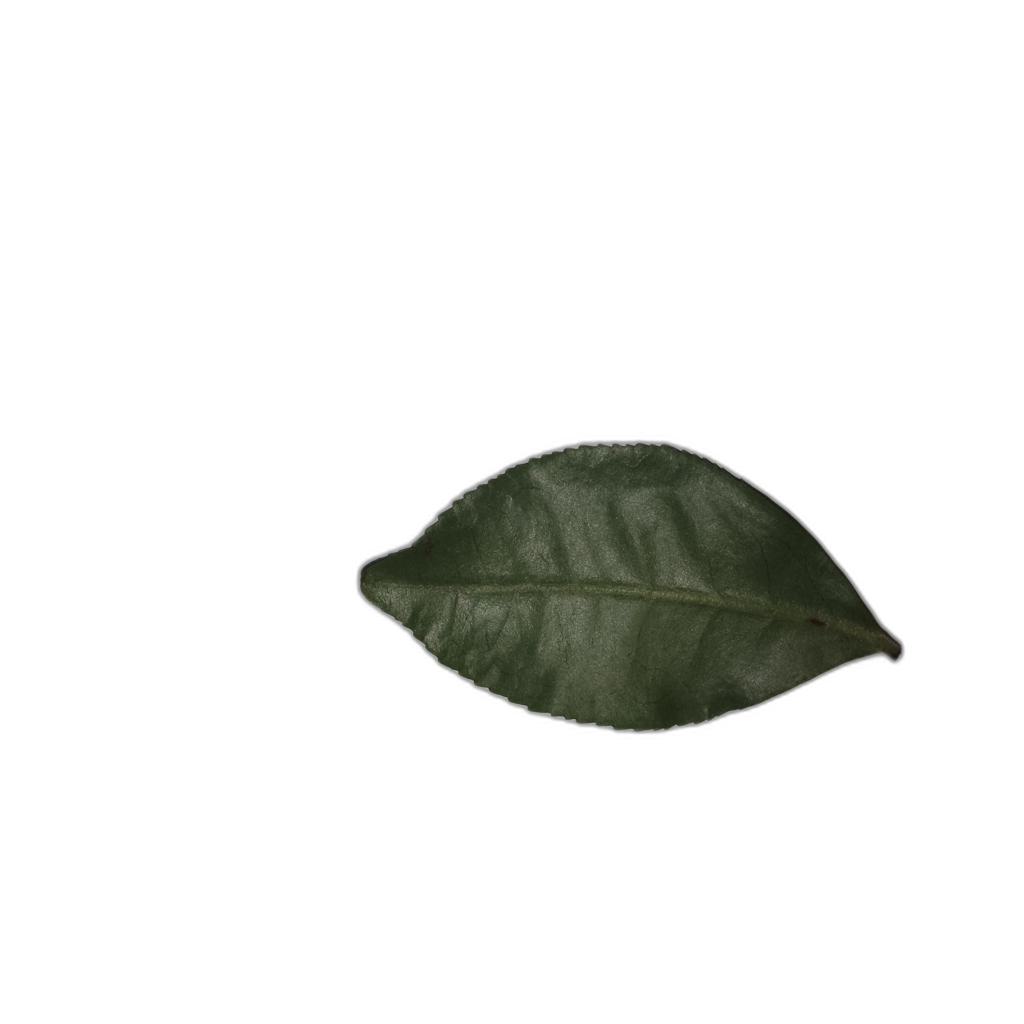
Label: Healthy